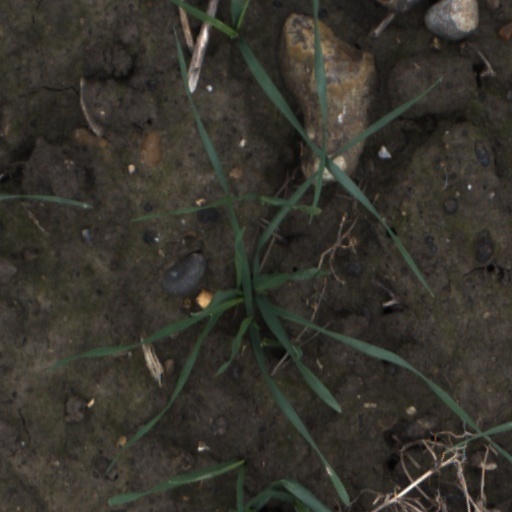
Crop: wheat